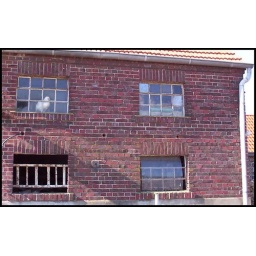
A house just for chickens on the horse-farm in Germany.